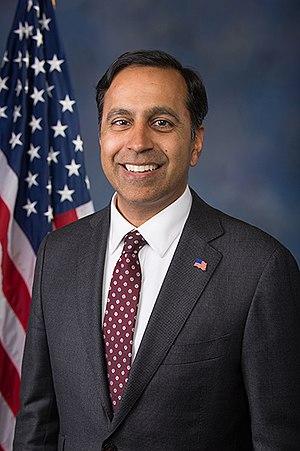
Raja Krishnamoorthi, né le 19 juillet 1973 à New Delhi, est un homme politique américain. Membre du Parti démocrate, il est élu à la Chambre des représentants des États-Unis pour le 8ᵉ district de l'Illinois en 2016.
Le huitième district congressionnel de l'Illinois inclut principalement la banlieue Nord de Chicago. Le représentant actuel de ce district est le républicain Joe Walsh, qui le représente depuis 2011.
Les Indo-Américains sont les Américains originaires d'Inde. Le Bureau du recensement des États-Unis utilise le terme d'« Asio-Indiens » pour les désigner afin d'éviter la confusion avec les Amérindiens, aussi appelés Indiens d'Amérique.